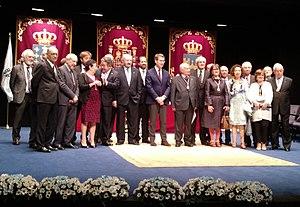
La Journée des lettres galiciennes est une célébration, créée en 1963 en Espagne par la Real Academia Galega, pour rendre hommage à toutes les personnes se distinguant par leur création littéraire en langue galicienne ou par leur défense de cette langue.